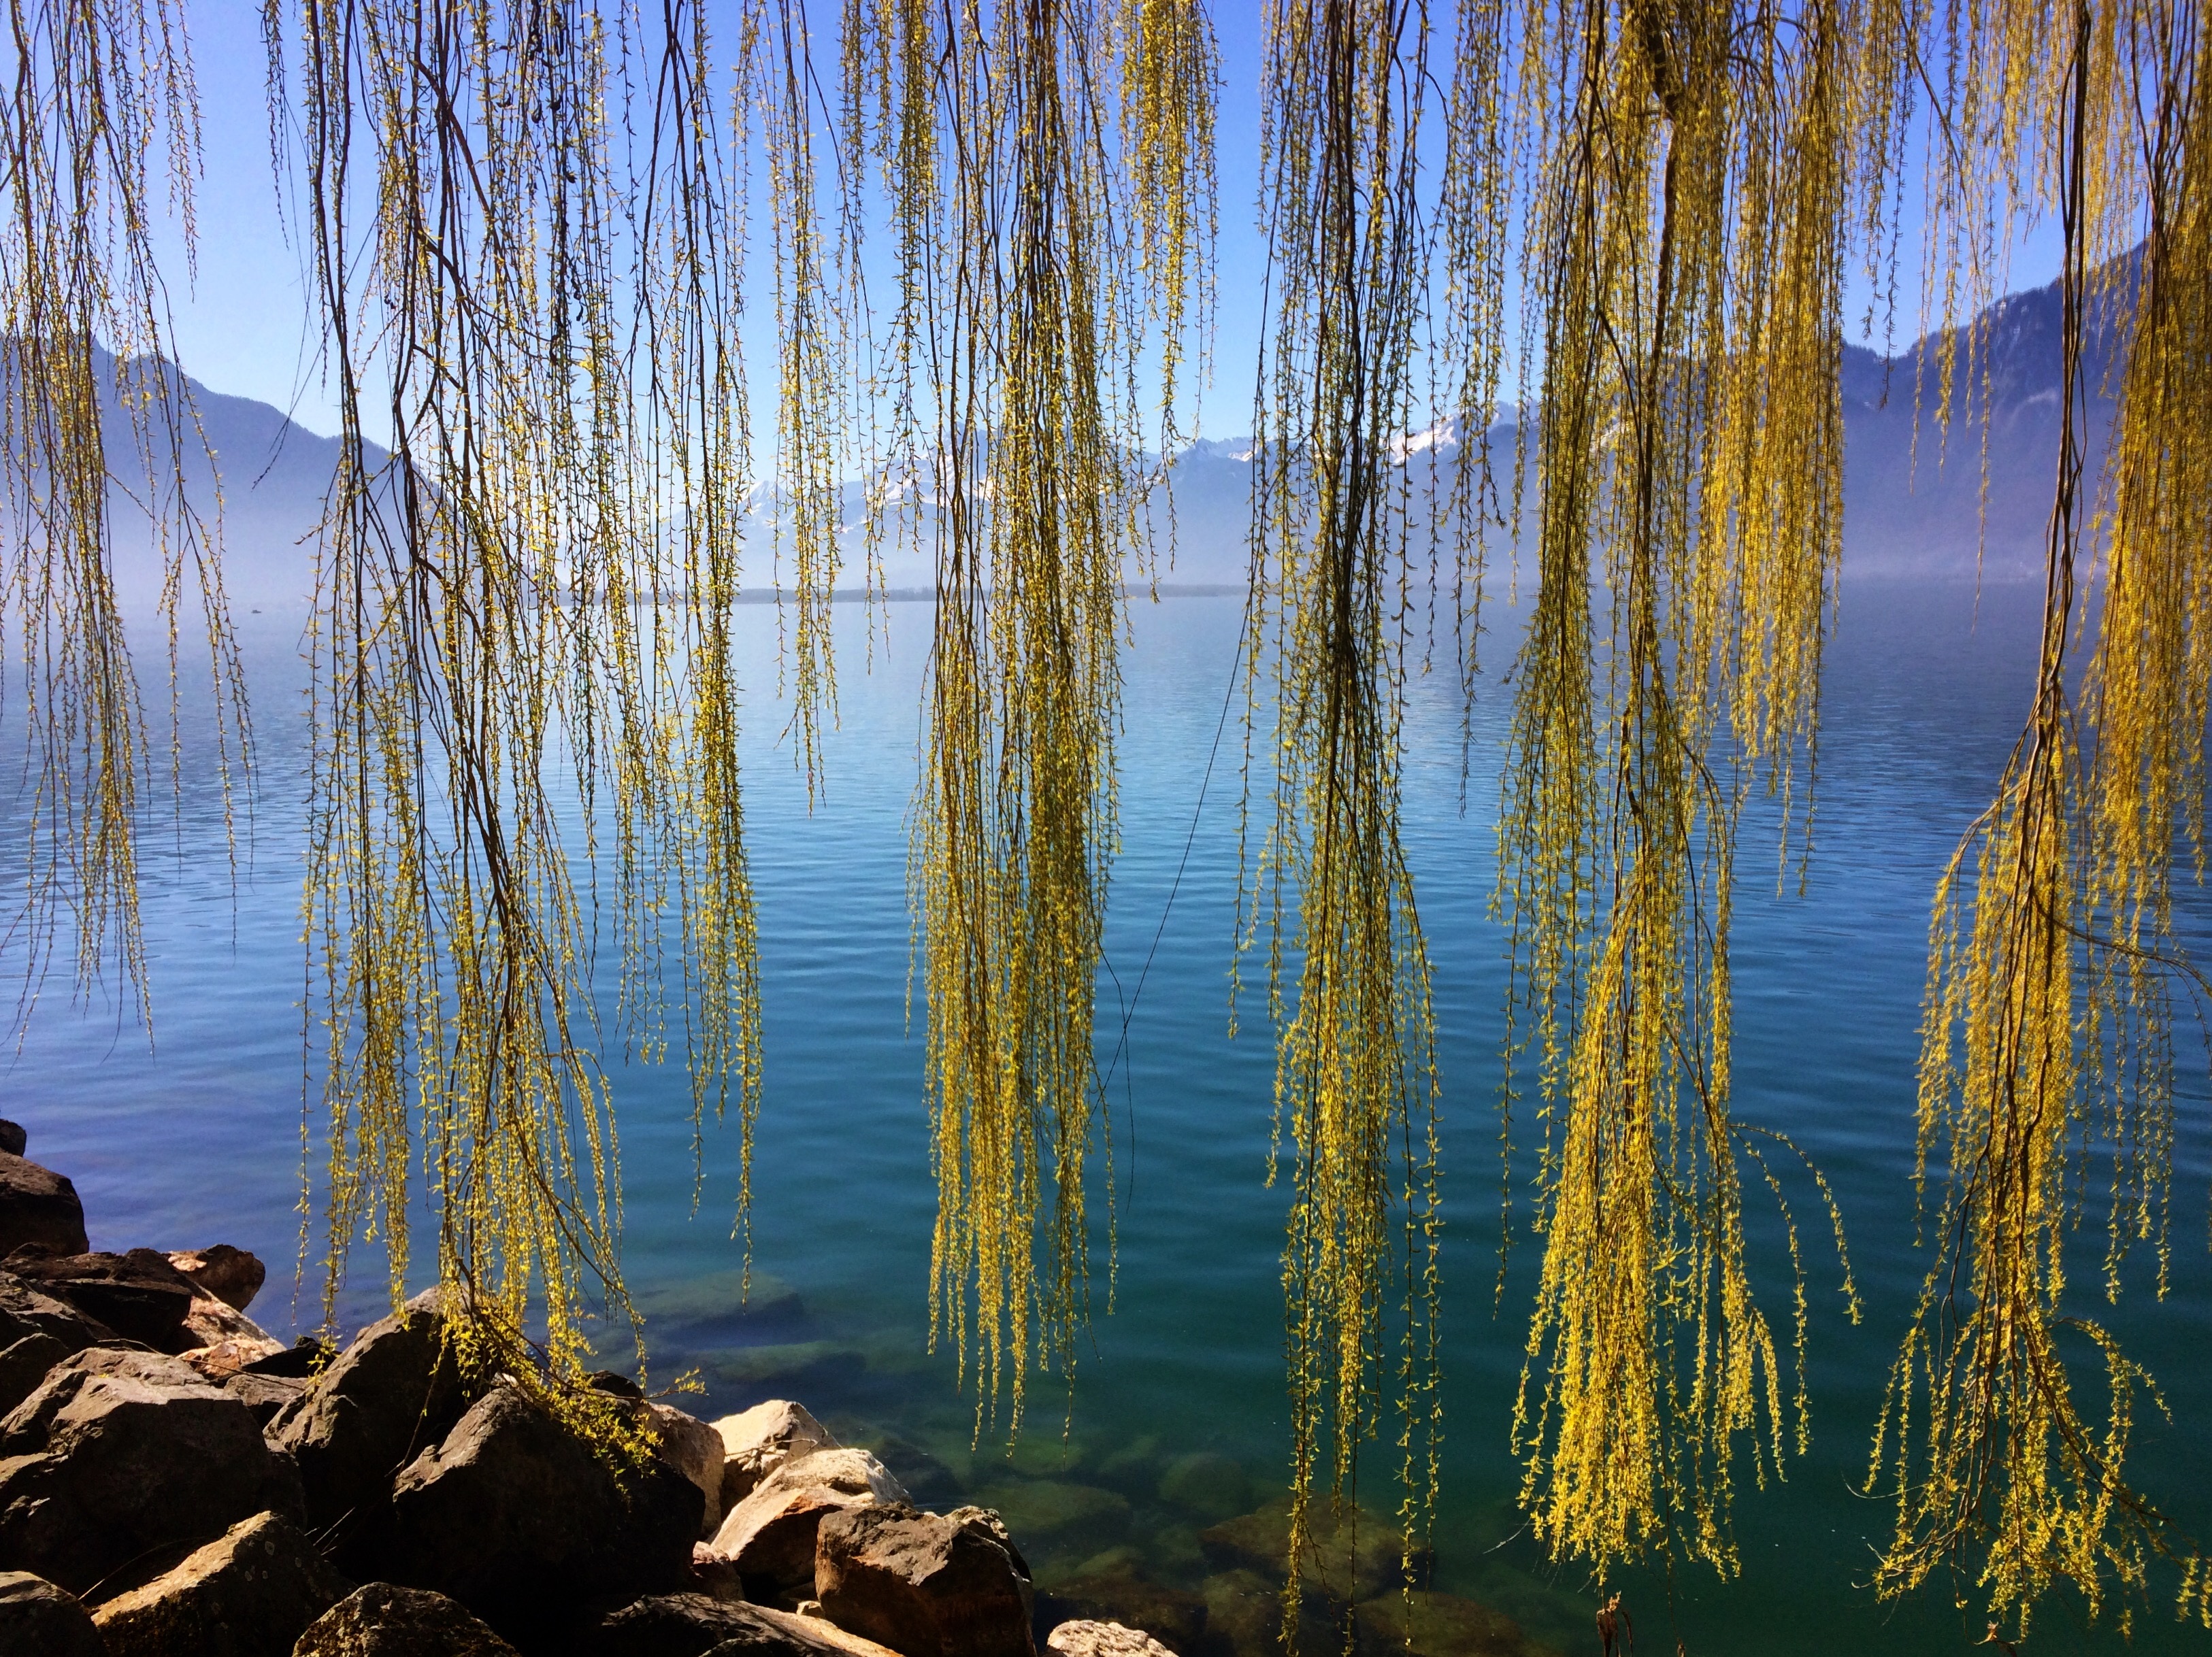
landscape, tree, water, nature, forest, grass, swamp, branch, plant, sky, sunlight, lake, trunk, formation, reflection, birch, calm, bank, wetland, switzerland, grove, mood, larch, montreux, lake geneva, state park, grass family, woody plant, computer wallpaper, bayou